Production control

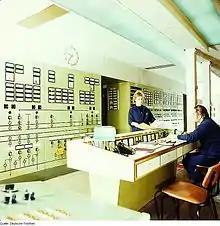
Powerplant control room, 1983

Communist countries had a central production control institute, where the agricultural and industrial production for the whole nation was planned and controlled.